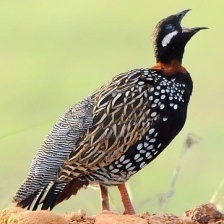
Species: BLACK FRANCOLIN
Scientific name: FRANCOLINUS FRANCOLINUS
ImageNet parent category: partridge